Conservation and restoration of stained glass

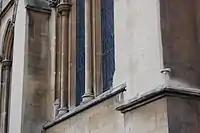
Figure 5 – A protective grill on the gothic-style windows of a chapel in London, UK

Protective glazing is one of the few ways conservators can attempt to preventively conserve stained glass in situ. While this practice can offer many benefits, as with most other treatments, it is not without drawbacks. Ideally, the installation of protective glazing can "relieve the stained glass of its function as a weather shield […], protect it against mechanical and atmospheric damage, and […] prevent condensation on the surface of the stained glass," thus minimising the need for interventive conservation (CVMA 2004). Unfortunately, in practice, this is not always the case, and it is well known that unsuitable, or improperly ventilated protective glazing can actually create an overly hot or humid microclimate around the historic glass that increases the rate of deterioration (Vogel et al. 2007, 13). Alternatively, protective screens or grills can be installed on the exterior of windows to prevent mechanical damage like vandalism, however, this can have a significant, negative impact on the aesthetic value of the windows from both the exterior and interior (figs. 4–5).